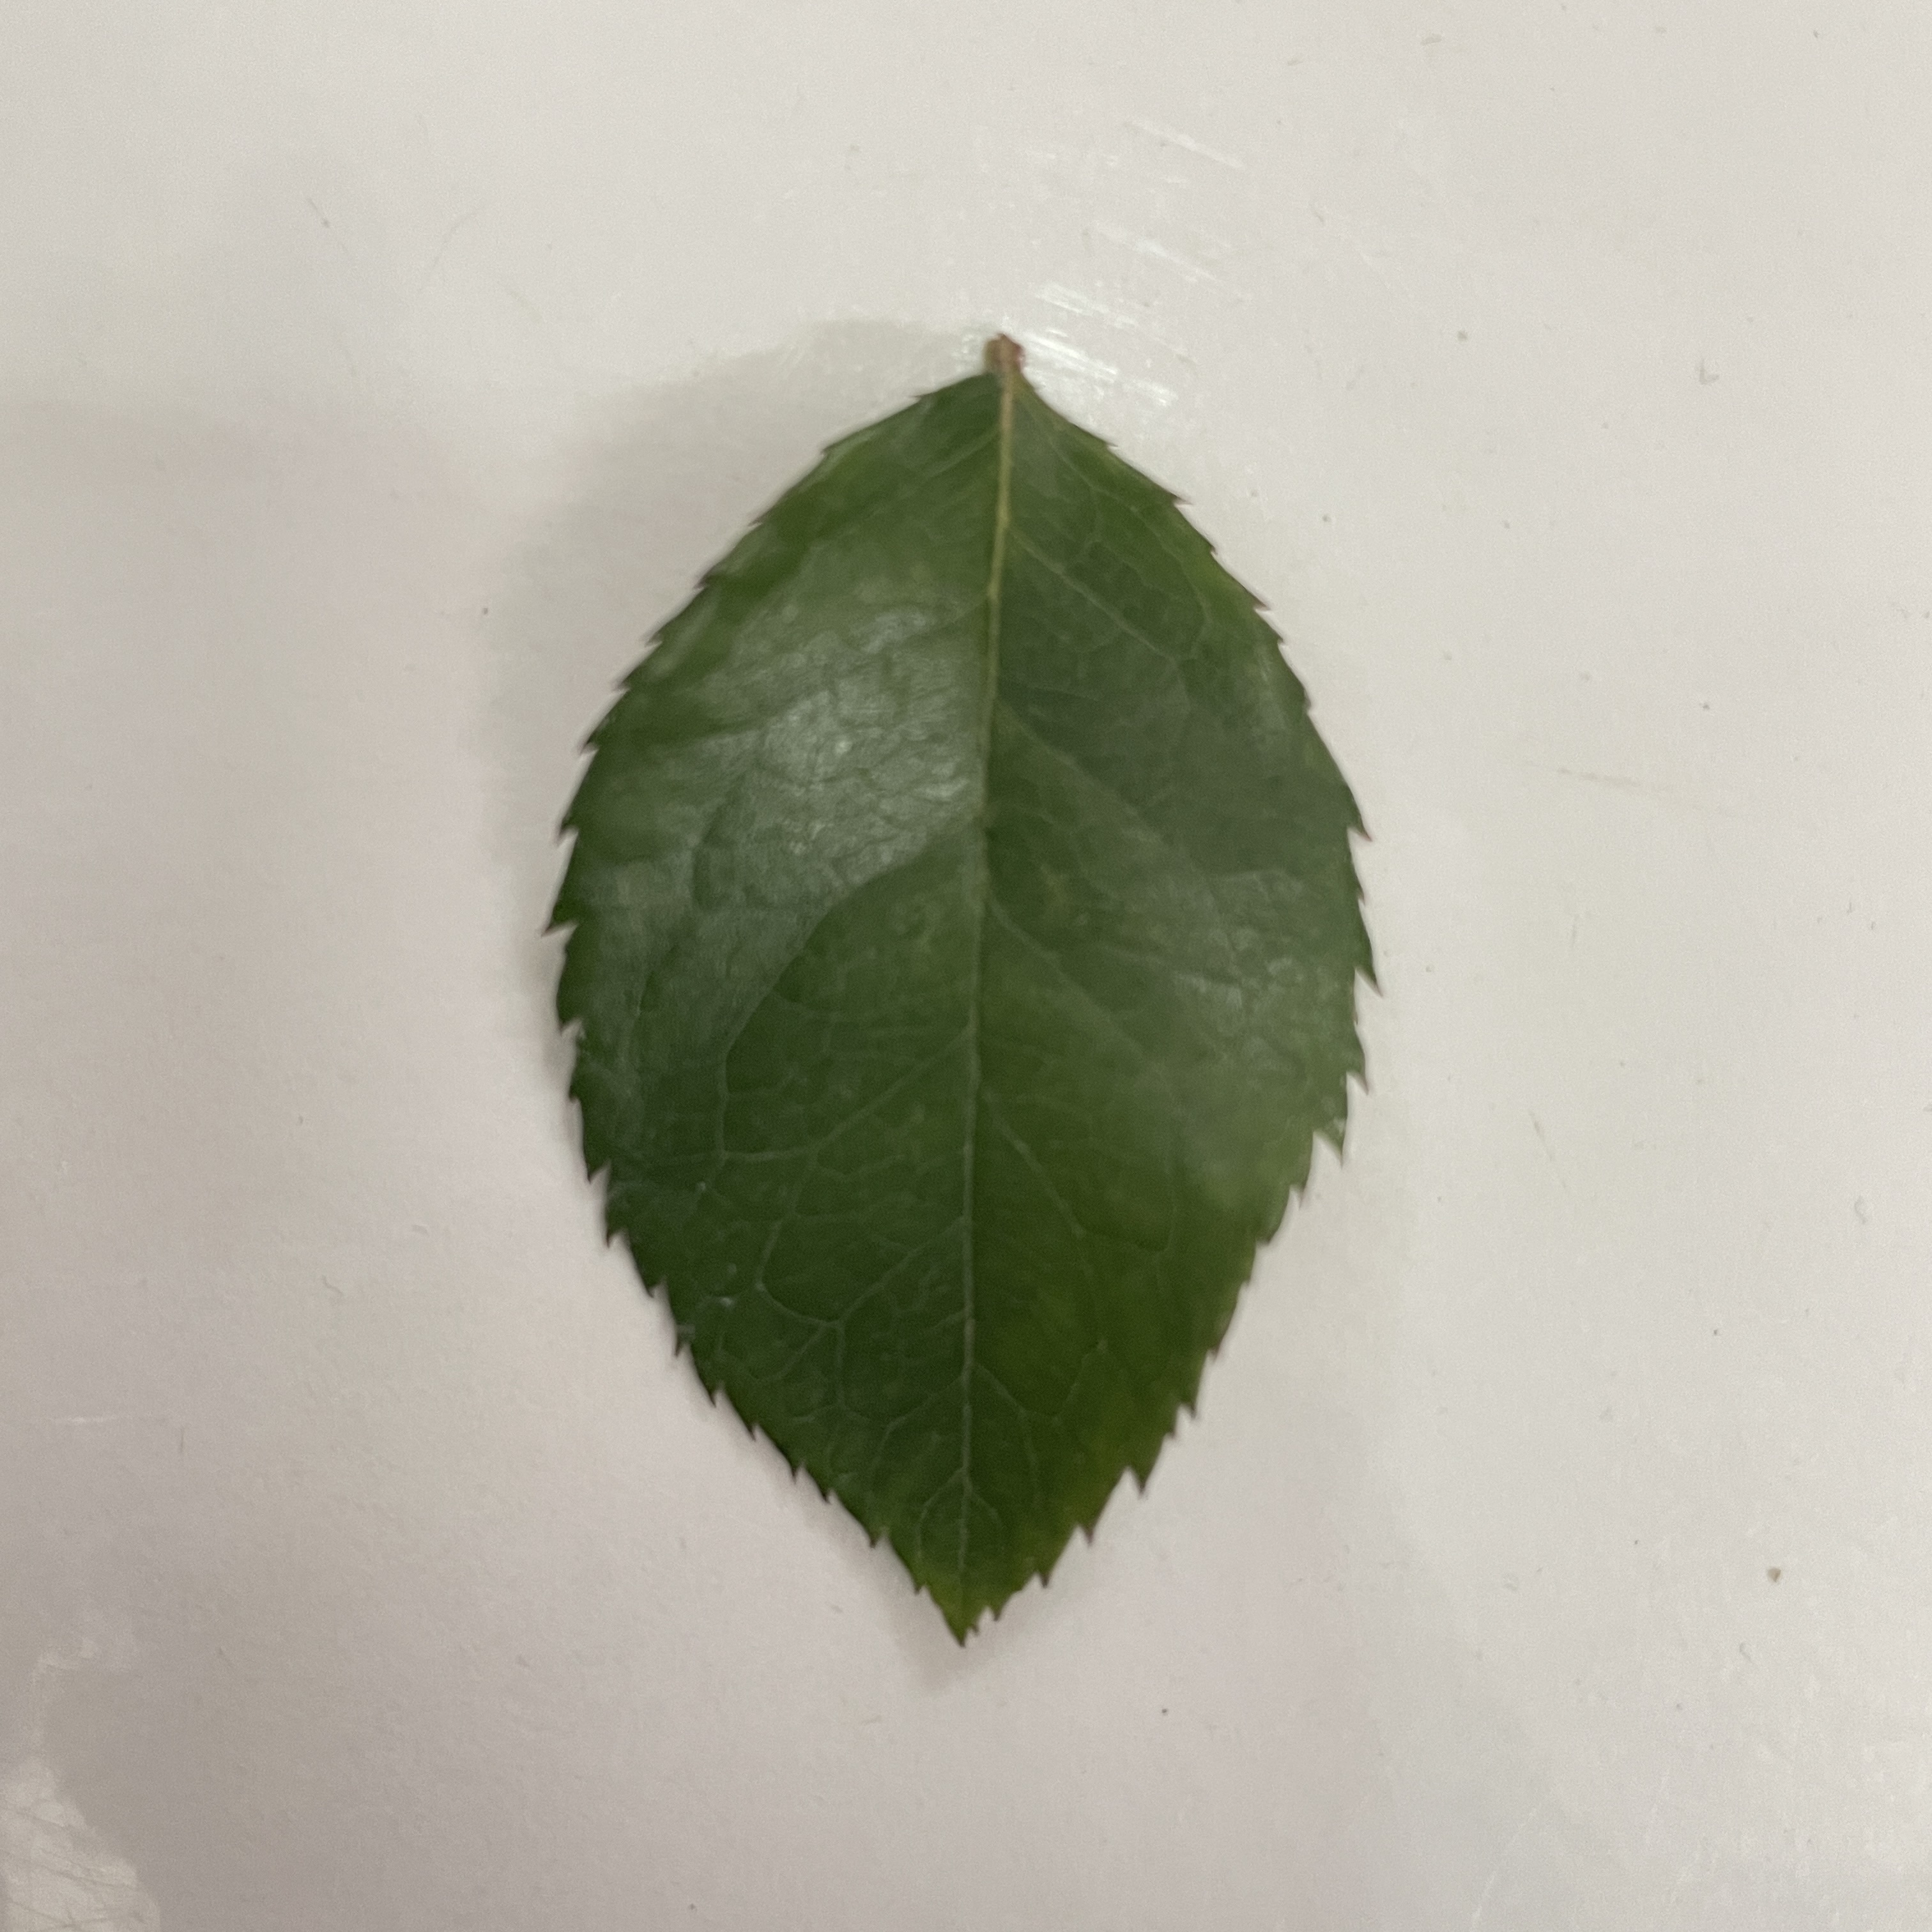
Label: Healthy Leaf